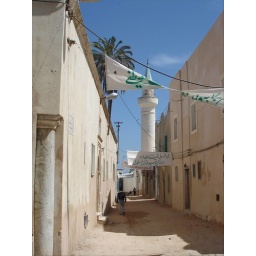
The roman column has been re-used in the wall of this mosque.